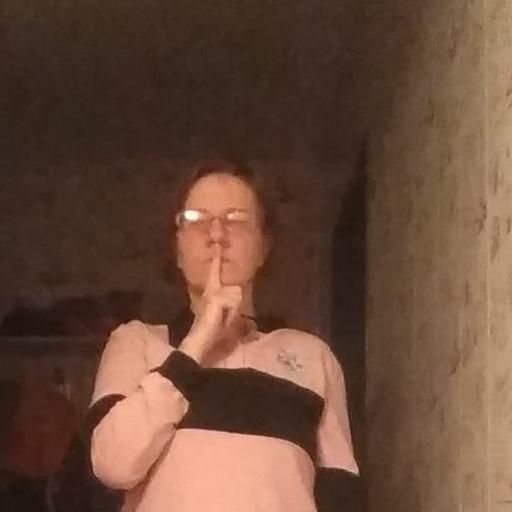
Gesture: mute